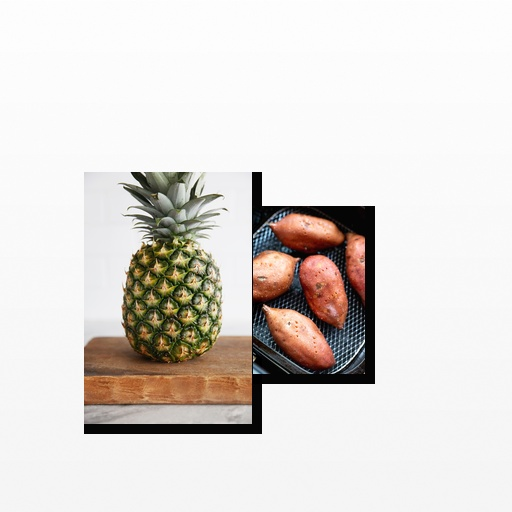
Food items: sweet_potato, pineapple